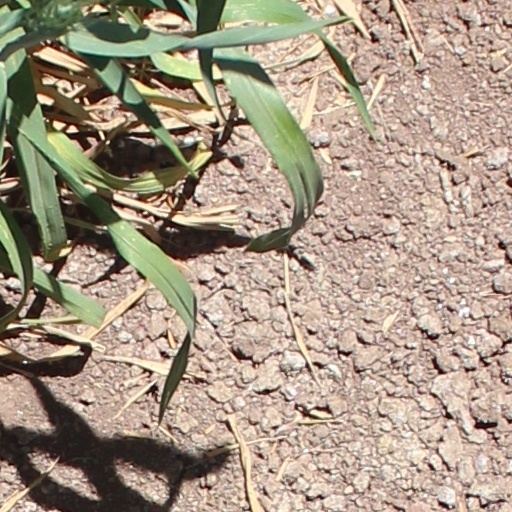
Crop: wheat